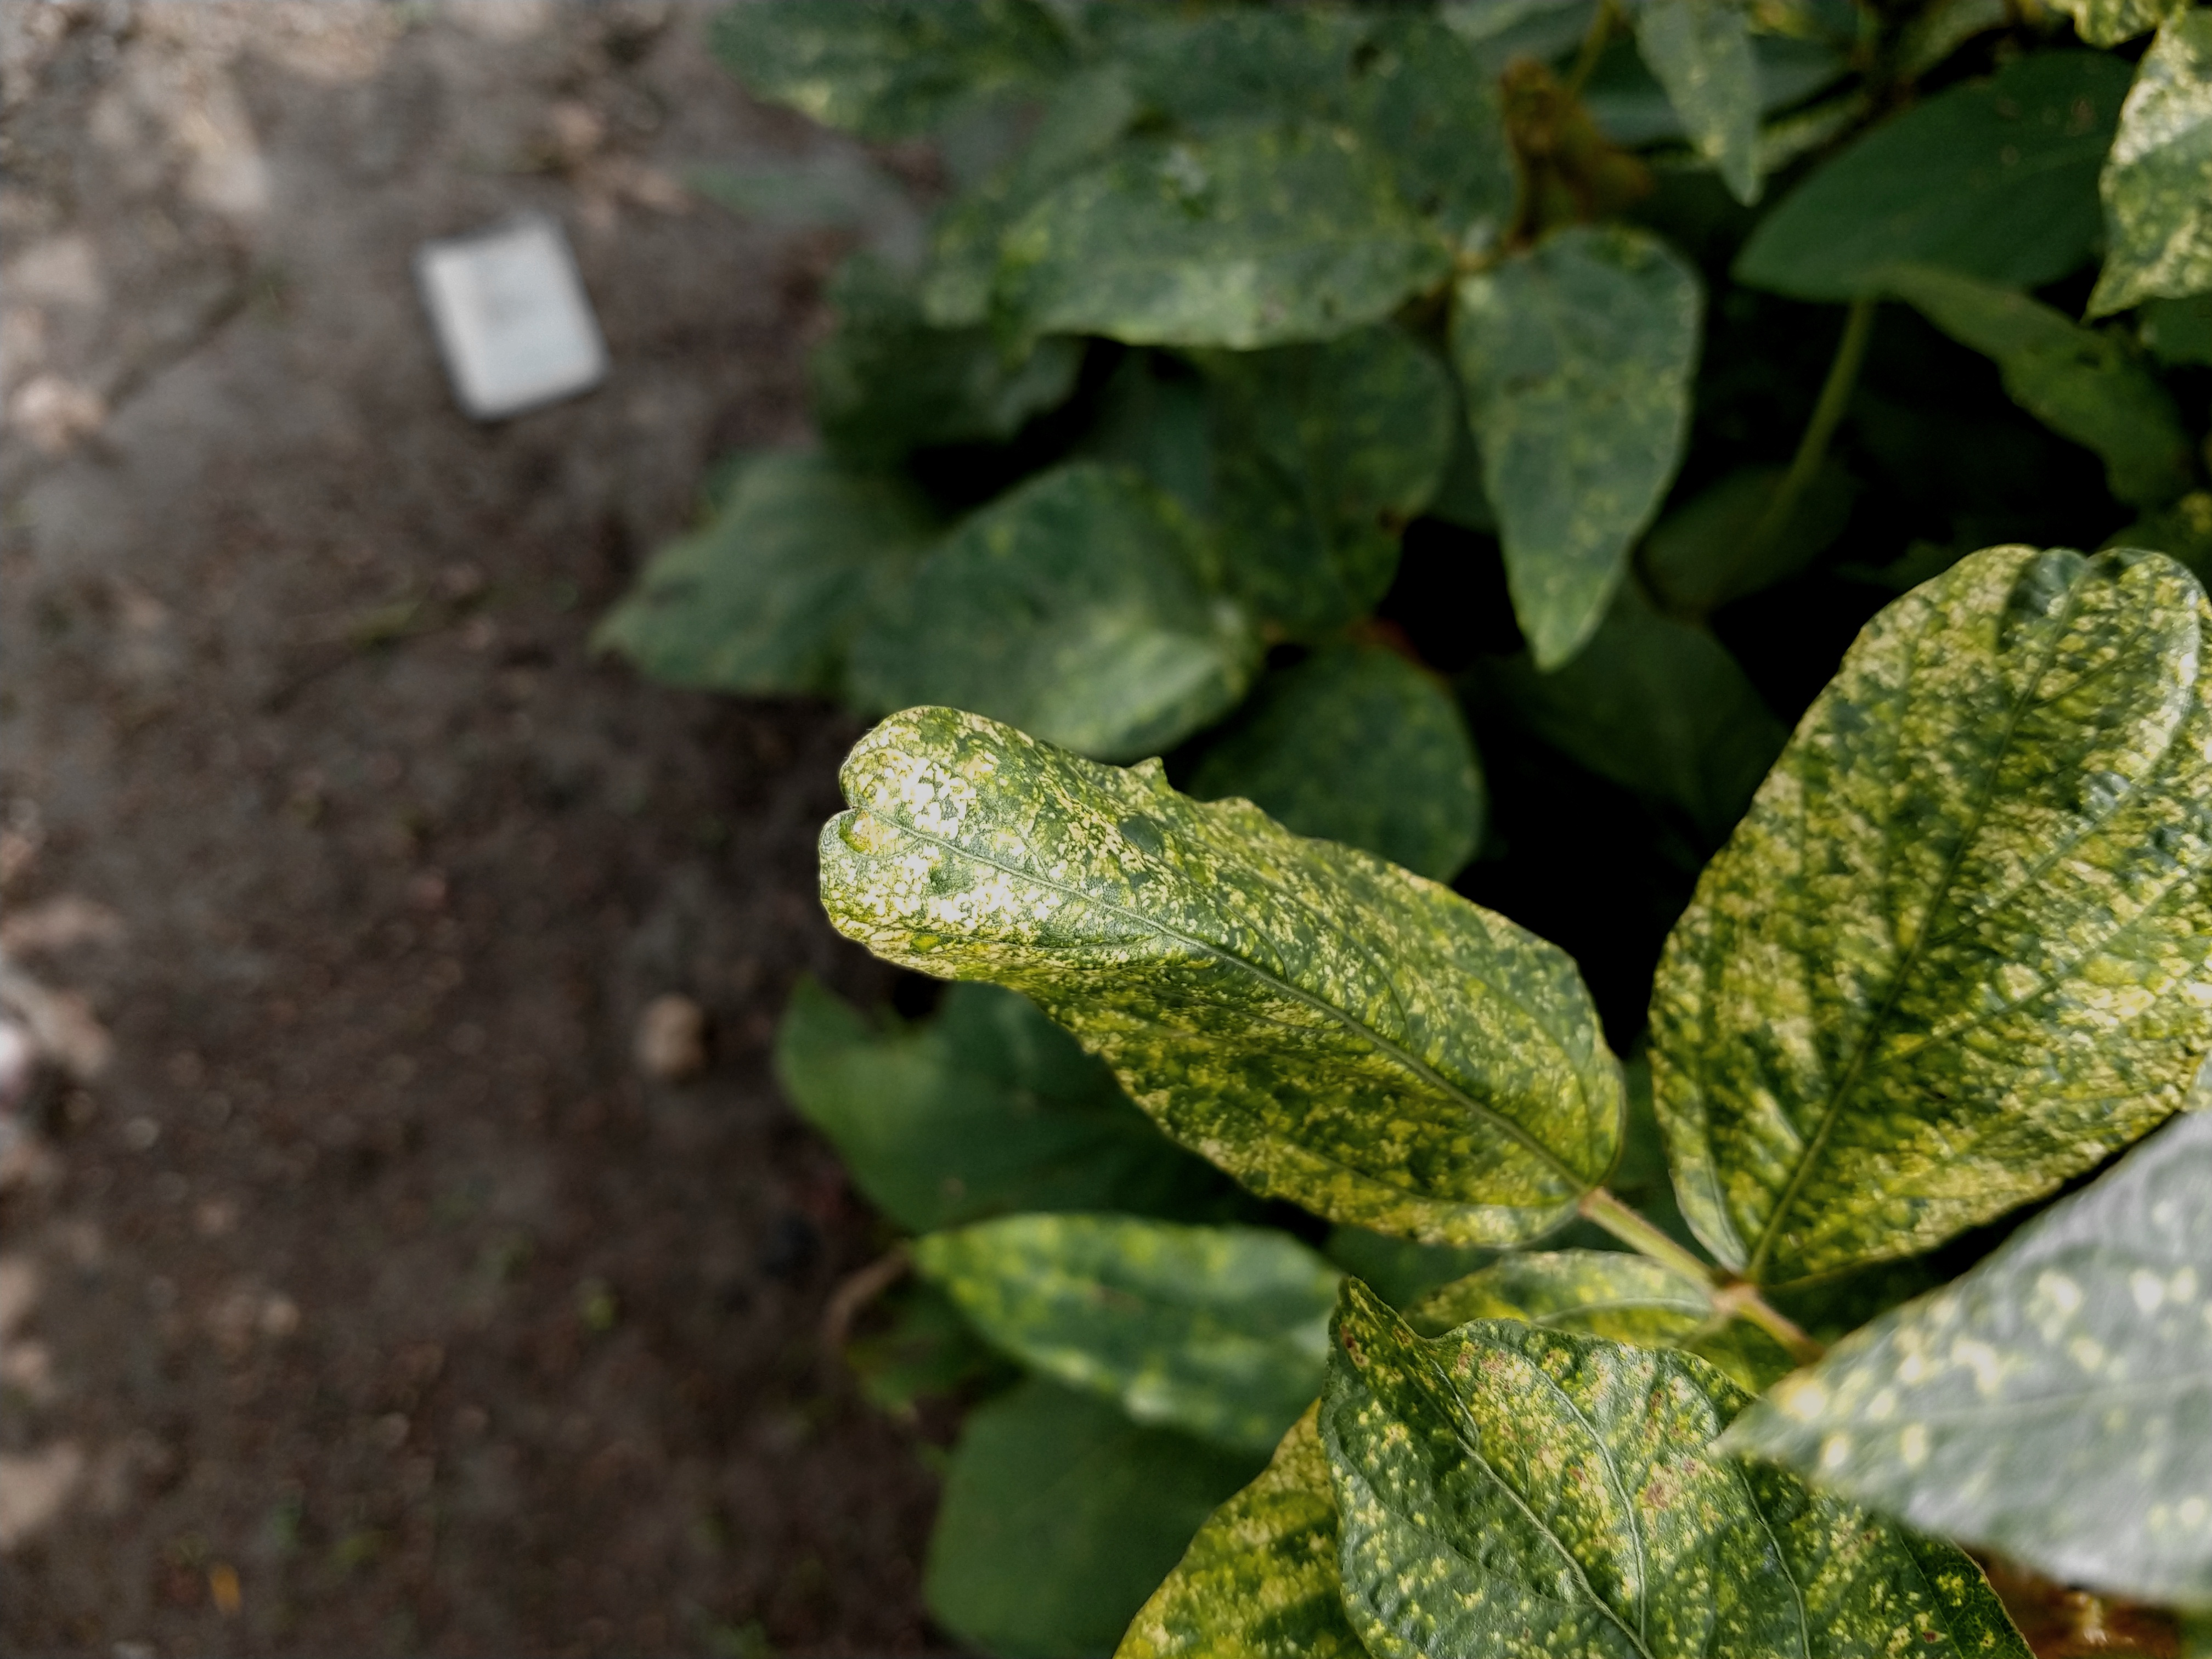
Label: Disease